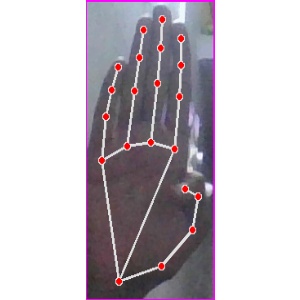
अक्षर: झ